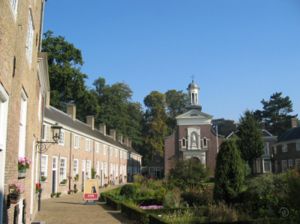
Beginerklostre / Galleri
Beginerklostre var for kvinder, der havde viet deres liv til Gud uden dog at trække sig tilbage fra verden. I 1200-tallet grundlagde de klostre, som skulle dække deres åndelige og materielle behov.